Gui Minhai

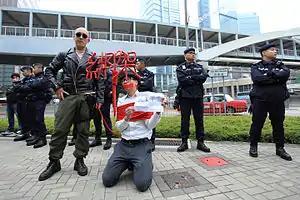
Artist Kacey Wong protesting against the Causeway Bay booksellers disappearances. The sign in his hand says "Hostage is well". 10 February 2016

Bei Ling, a personal friend of Gui and president of Independent Chinese PEN, said that Gui had not given himself up voluntarily but had in fact been abducted. He confirmed that there had indeed been a drink-driving case involving Gui in which a young woman was killed but that the accident and his disappearance were unrelated. Bei asserted that there was no official record of Gui's departure from Thailand, and that international law had been violated by Gui's kidnapping. He speculated that the abductors had returned to Gui's apartment to retrieve his passport, and that Gui may have been sent to China from Cambodia on a plane loaded with Chinese deportees. Gui's daughter Angela had been notified of her father's disappearance in an email from Lee Bo dated 10 November in which Lee said he feared Gui had been taken to China "for political reasons". Angela dismissed the assertion that her father had returned to the mainland voluntarily.